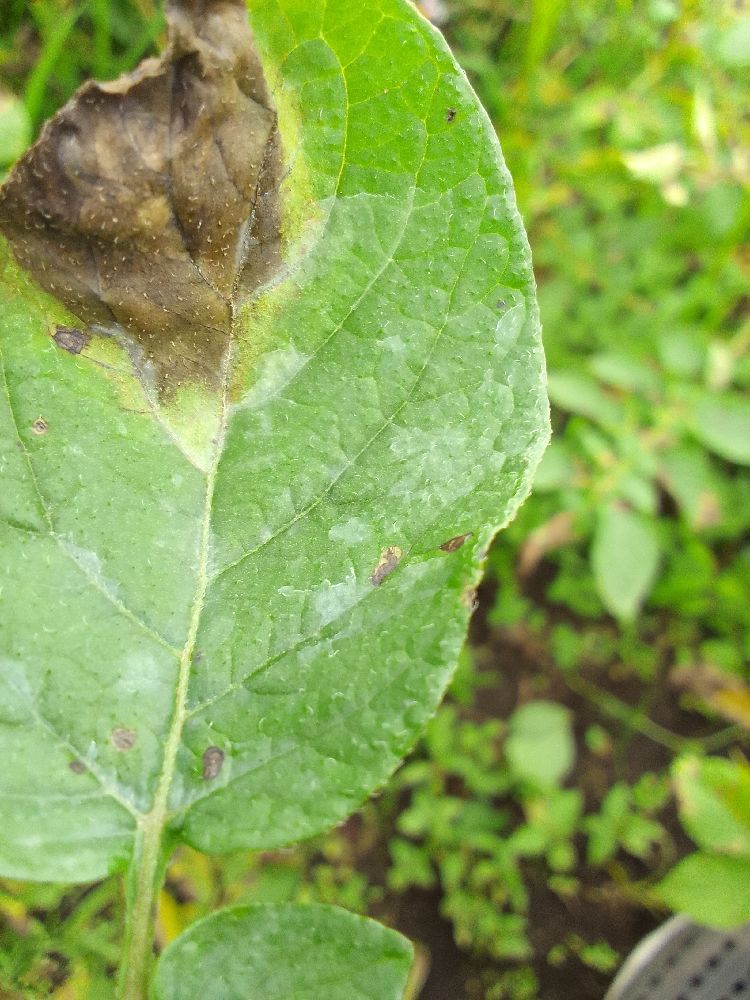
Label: Late blight